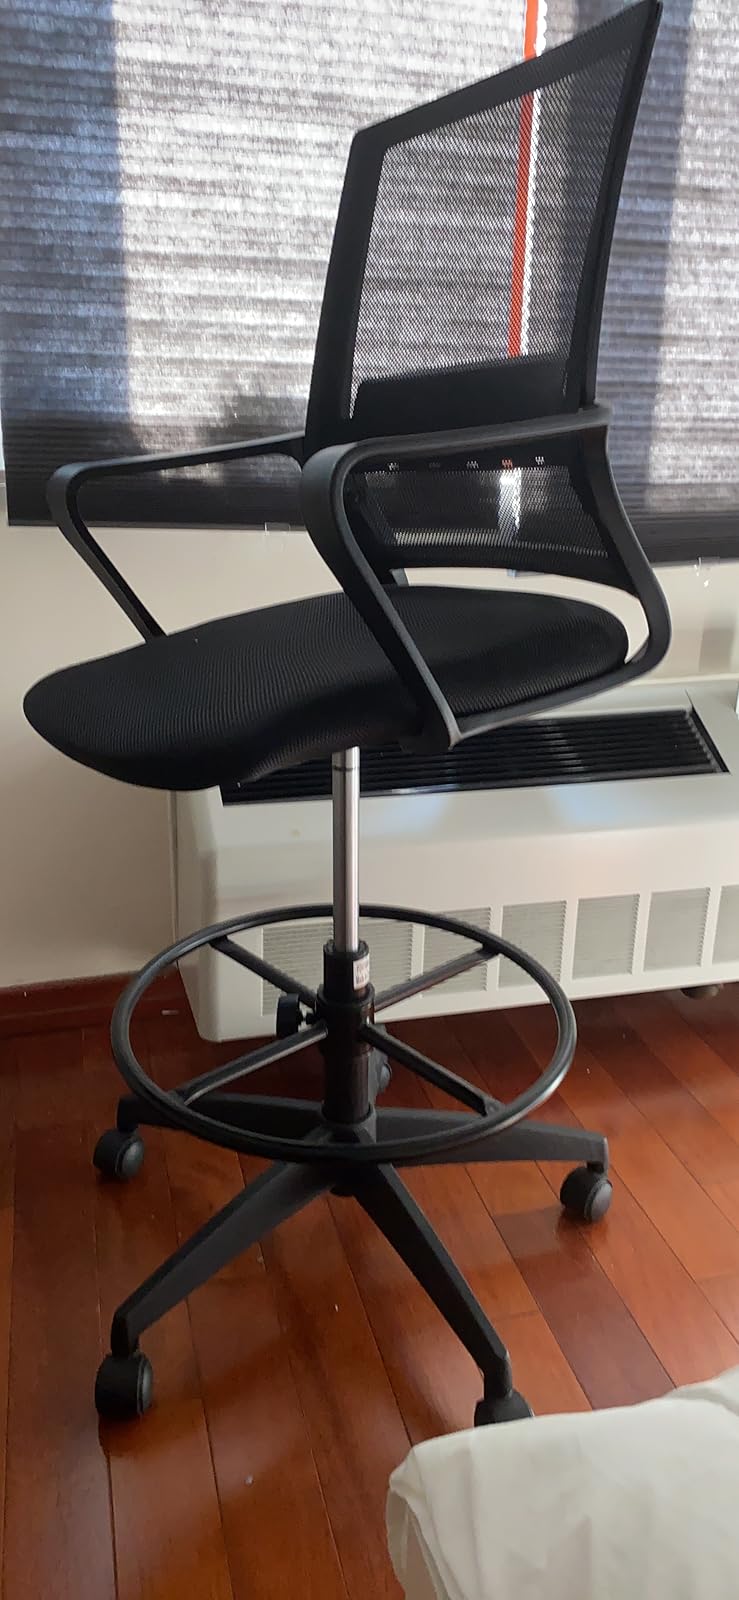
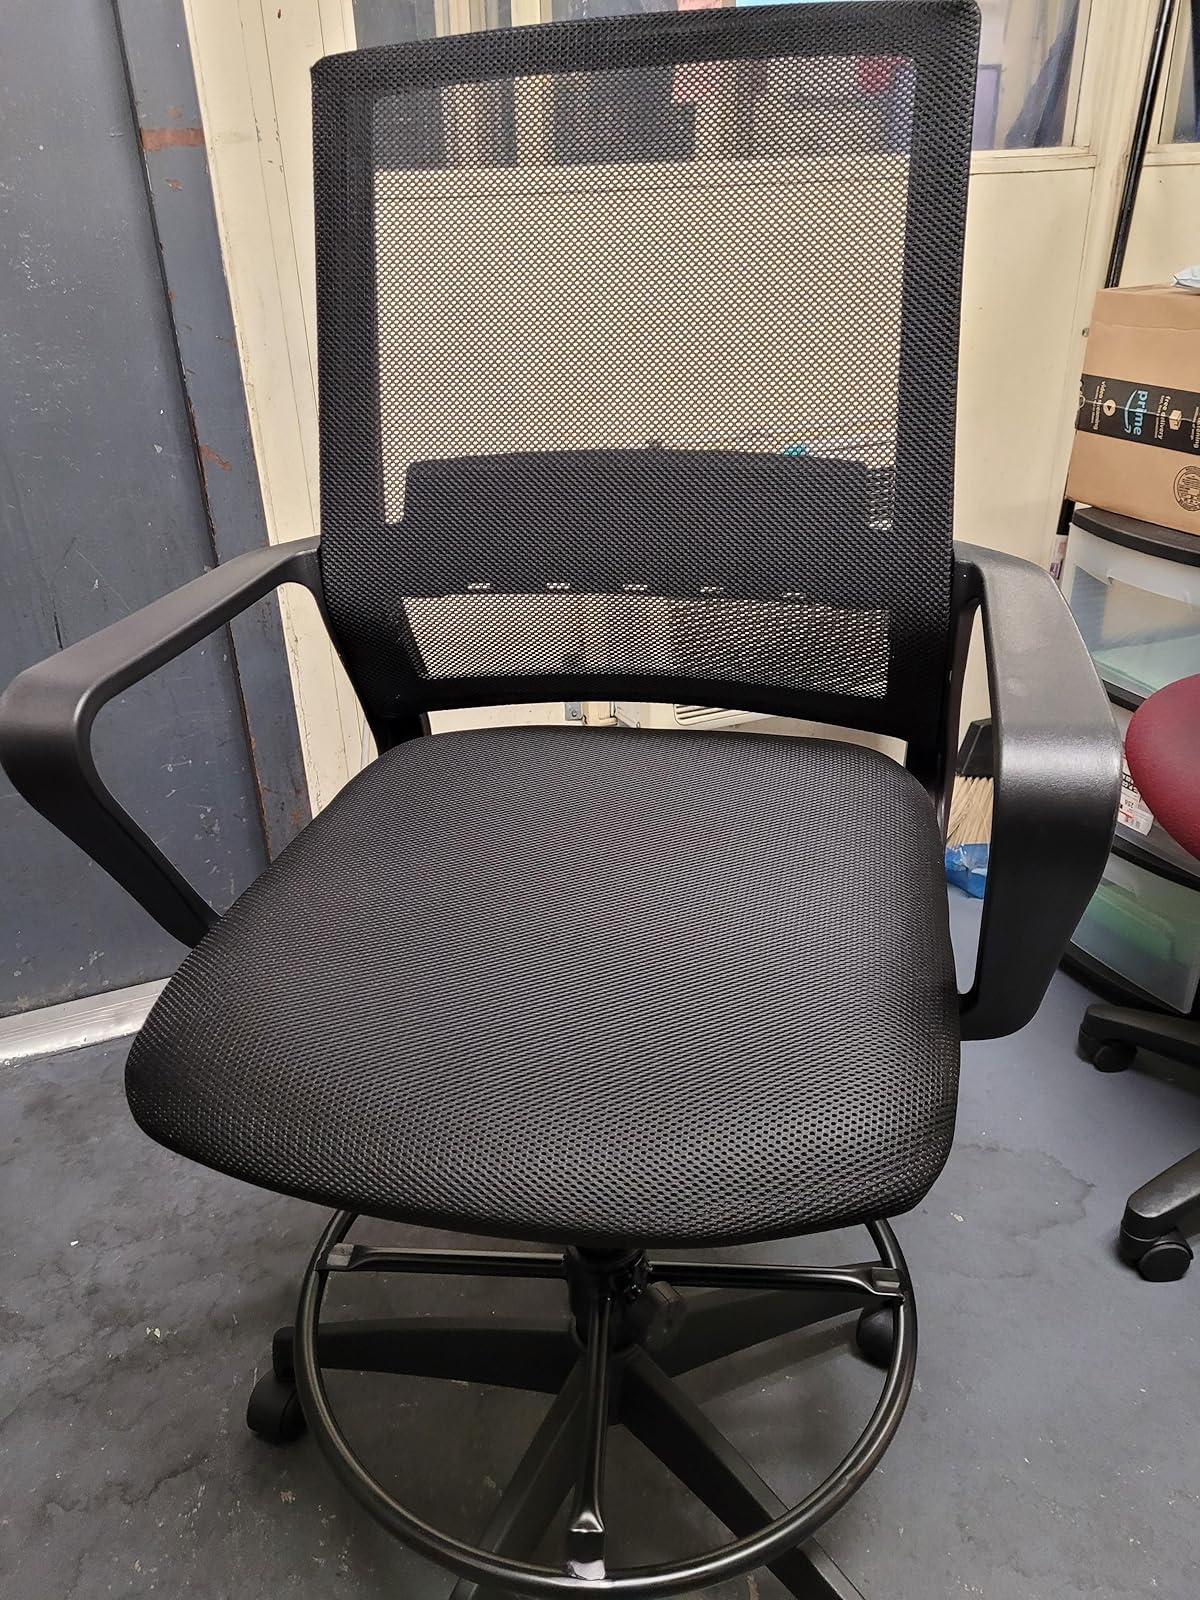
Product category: items_chair
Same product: yes